Gabriel Guist'hau

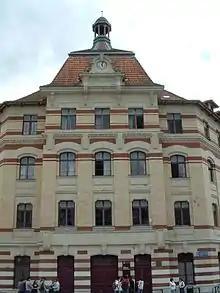
Lycée Gabriel Guist'hau

Henri Gabriel Guist'hau (15 September 1863, Saint-Pierre, Réunion – 27 November 1931, Nantes, France) was a French politician.